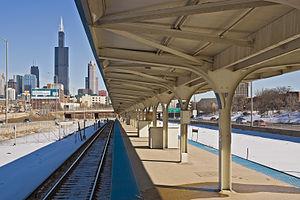
La ligne bleue du métro de Chicago est constituée de plusieurs tronçons du réseau original, elle s’étend aujourd’hui sur 43,3 km et dessert 33 stations. Partant de l’aéroport international O’Hare à l'extrême nord-ouest de la ville de Chicago, elle traverse le secteur financier du Loop via le Milwaukee-Dearborn Subway avant de se rediriger vers les quartiers ouest de Chicago et la ville de Forest Park.
Racine est une station de la ligne bleue du métro de Chicago située sur la Congress Branch dans la médiane de l’autoroute Eisenhower au sud-ouest du Loop. La station se trouve dans le quartier de Near West Side à proximité de l'UIC Pavilion.
Le métro de Chicago est un réseau de transport en commun ferré qui dessert une grande partie de la ville de Chicago et de sa proche agglomération, il est principalement connu pour une de ses particularités : il est en grande partie aérien.